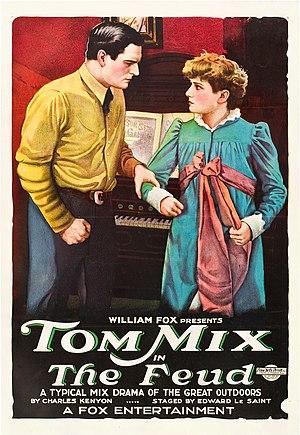
Nelson McDowell est un acteur américain, né à Greenville au Missouri, le 14 août 1870, et mort à Hollywood, Californie, le 3 novembre 1947.